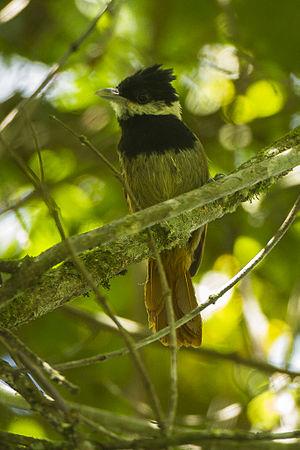
Le parc national d'Iguazú est un parc national d'Argentine, et s'étend sur plus de 67 620 hectares. Il se trouve à l'extrémité nord-est du pays, au nord de la province de Misiones.